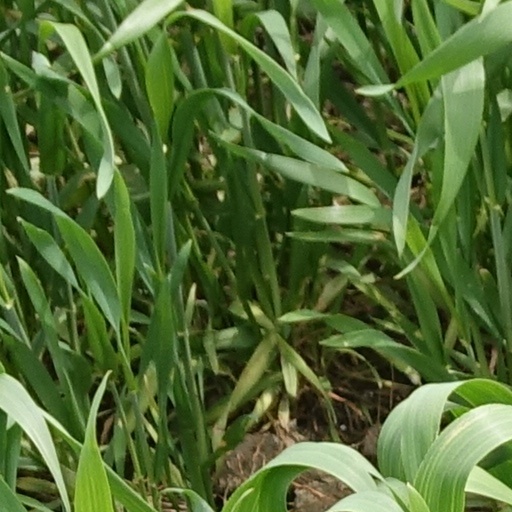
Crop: wheat